Benazir Bhutto

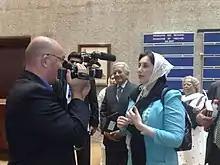
Bhutto being interviewed during the Socialist International meeting in 2007

Seeking to advance women's rights, in her second term Bhutto signed Pakistan to the international Convention on the Elimination of All Forms of Discrimination Against Women. She was also a founding member of the Council of Women World Leaders, a group established in 1996. Bhutto oversaw the creation of a women's division in the government, headed by a senior female civil servant, as well as a women's bank. She opened a series of all-female police stations, staffed with female officers, to make women feel safer in coming forward to report crimes. She established family courts with female judges to deal with child custody and family issues, and in 1994–95 the first women judges were appointed to the Supreme Courts of Peshawar and Sindh. The fundamentalist Islamic laws introduced to restrict women's rights under Zia nevertheless remained in place; her failure to remove the hudood ordinances brought criticism from liberal circles and damaged her relations with women's and human rights groups.